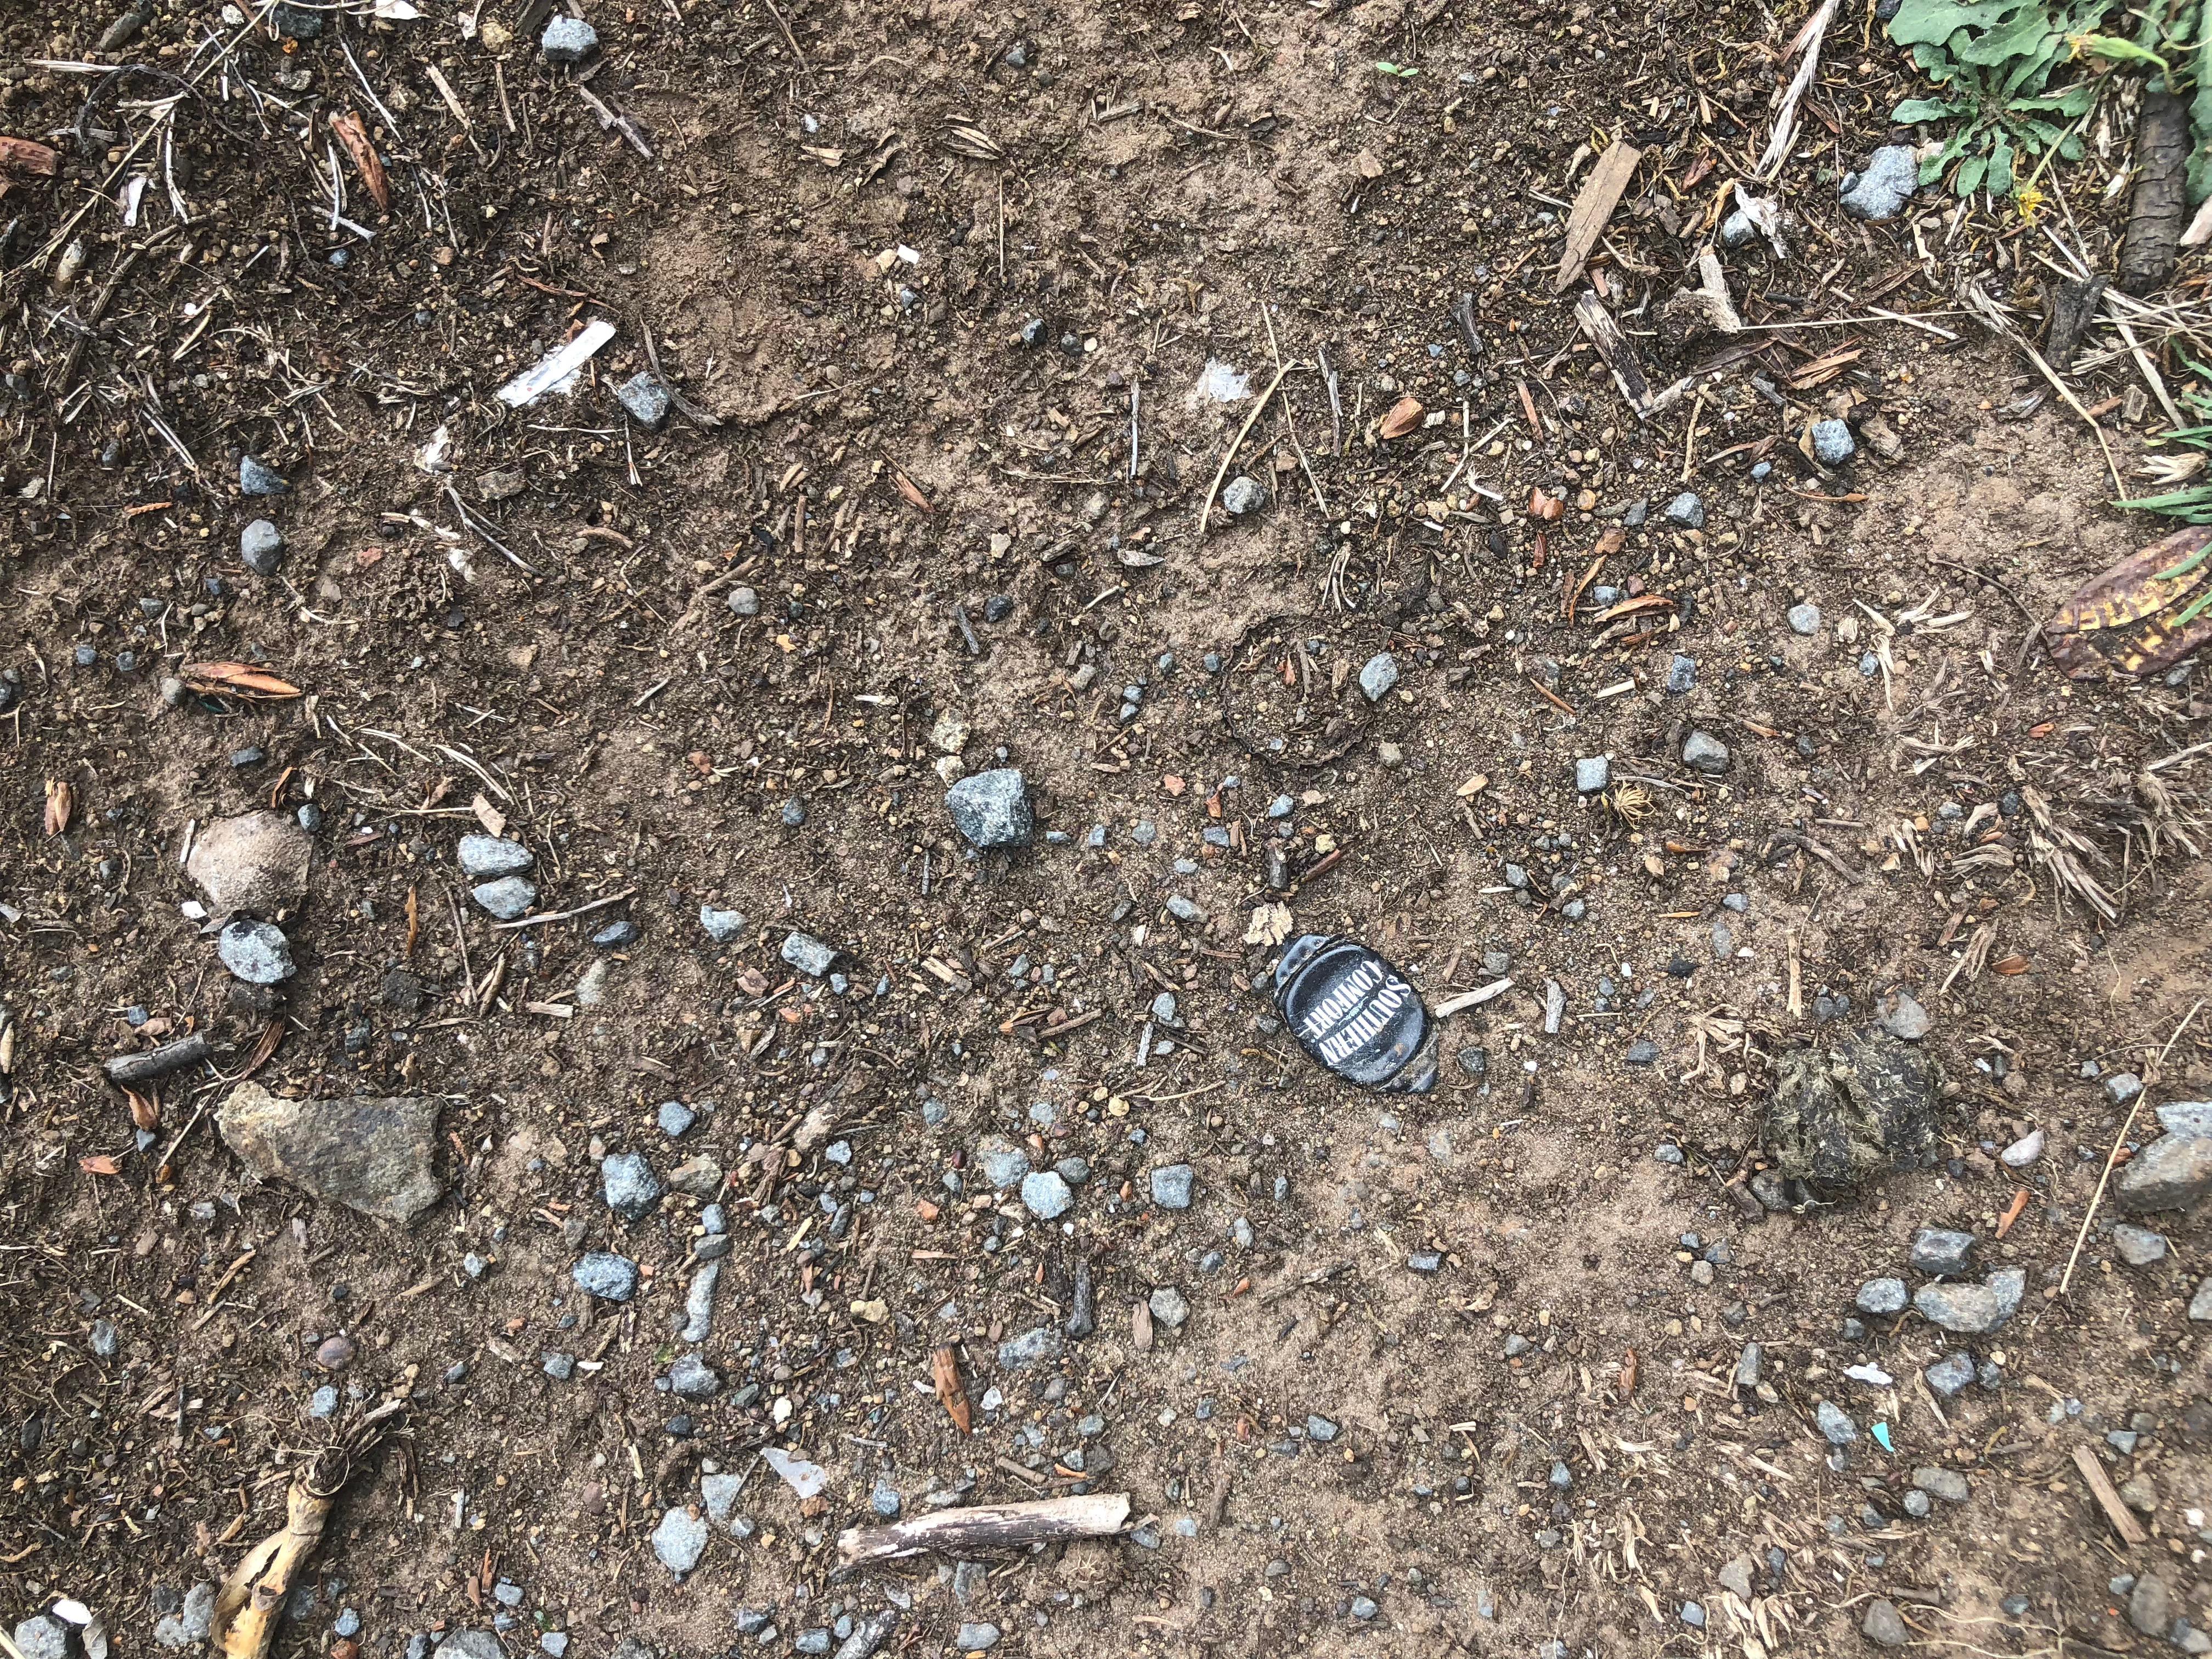
Object: Metal bottle cap (Bottle cap)

Object: Unlabeled litter (Unlabeled litter)

Object: Unlabeled litter (Unlabeled litter)